Moscow

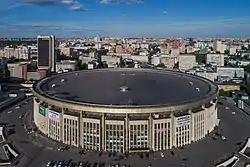
SC Olimpiyskiy was built for the 1980 Summer Olympics.

Plaques on house exteriors will inform passers-by that a well-known personality once lived there. Frequently, the plaques are dedicated to Soviet celebrities not well known outside (or often, like with decorated generals and revolutionaries, now both inside) of Russia. There are also many "museum houses" of famous Russian writers, composers, and artists in the city.